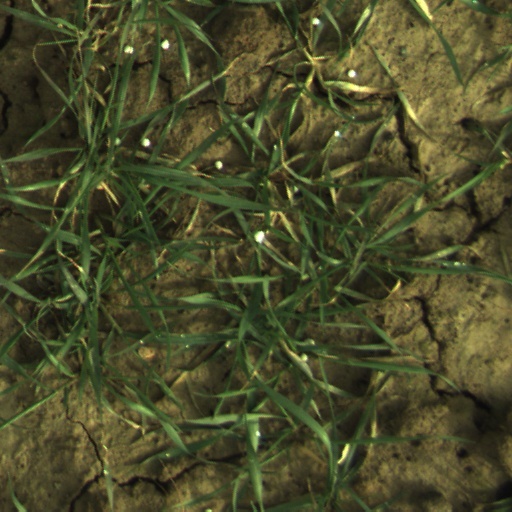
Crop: wheat